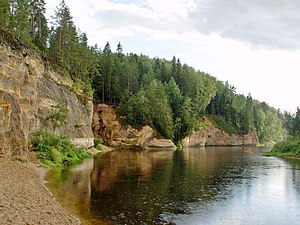
Gauja Nationalpark
Sandstensklipper ved Gauja
Gauja Nationalpark i Vidzeme er et Natura 2000-område og den største nationalpark i Letland med et areal omfattende 91.745 hektar, som strækker sig fra det nordøstlige Sigulda til det sydvestlige Cēsis langs Gaujas floddal, hvoraf nationalparkens navn oprinder. Gauja Nationalpark blev indviet den 14. september 1973, og administration af nationalparken foregår fra Sigulda.